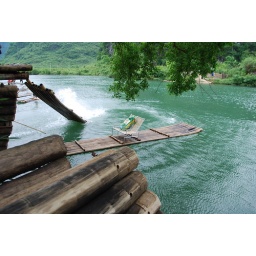
first set of shots of them putting the boats in the river